The Eunuch

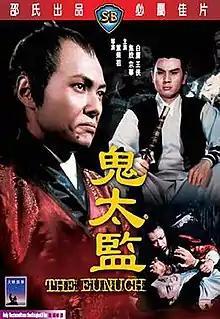
DVD cover art

The Eunuch is a 1971 Hong Kong "wuxia" film directed by Teddy Yip, and starring Pai Ying and Lisa Chiao Chiao.